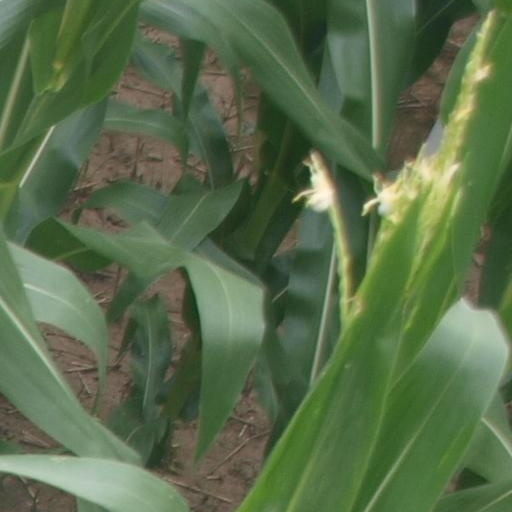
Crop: maize; corn